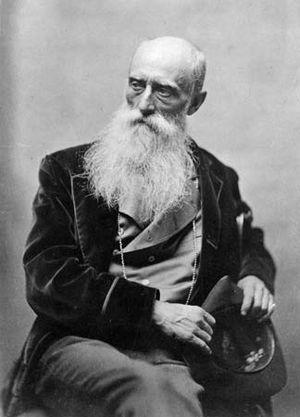
William Morris Hunt est un peintre américain, né dans l'une des plus éminentes familles d'artistes du pays. Il est le chef de file du courant pictural en vogue à Boston au milieu du XIXᵉ siècle.